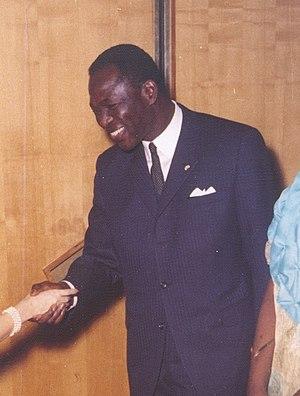
Pierre Toura Gaba, né le 28 décembre 1920 à Maibyan, près de Moissala, dans la préfecture de Moyen-Chari, dans le sud du Tchad, est un homme politique et diplomate tchadien. Après l'indépendance du Tchad, il fut le premier ministre des Affaires étrangères de 1960 à 1961. Il a été ambassadeur du Tchad en Allemagne de l'Ouest en 1966 et aux États-Unis de 1976 à 1979. Il retourne au Tchad en 1991 après la prise de pouvoir par Idriss Déby. Il est décédé le 29 septembre 1998 à N'Djamena.